History of anthropology by country

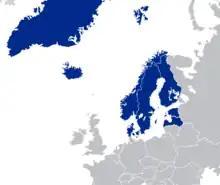
Map of Nordic-European Countries

The Nordic countries are a geographical and cultural region in Northern Europe and the North Atlantic, which includes the countries of Denmark, Finland, Iceland, Norway and Sweden, and the autonomous territories of the Faroe Islands and Greenland. Anthropology has a diverse history in the Nordic countries, tracing all the way back to the early nineteenth century with the establishment of ethnographic museums.